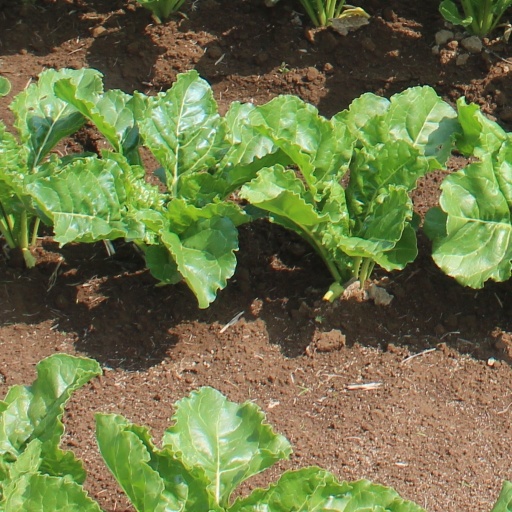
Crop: sugar beet